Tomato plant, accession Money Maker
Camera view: bottom (45 deg); turntable rotation: 180 degrees
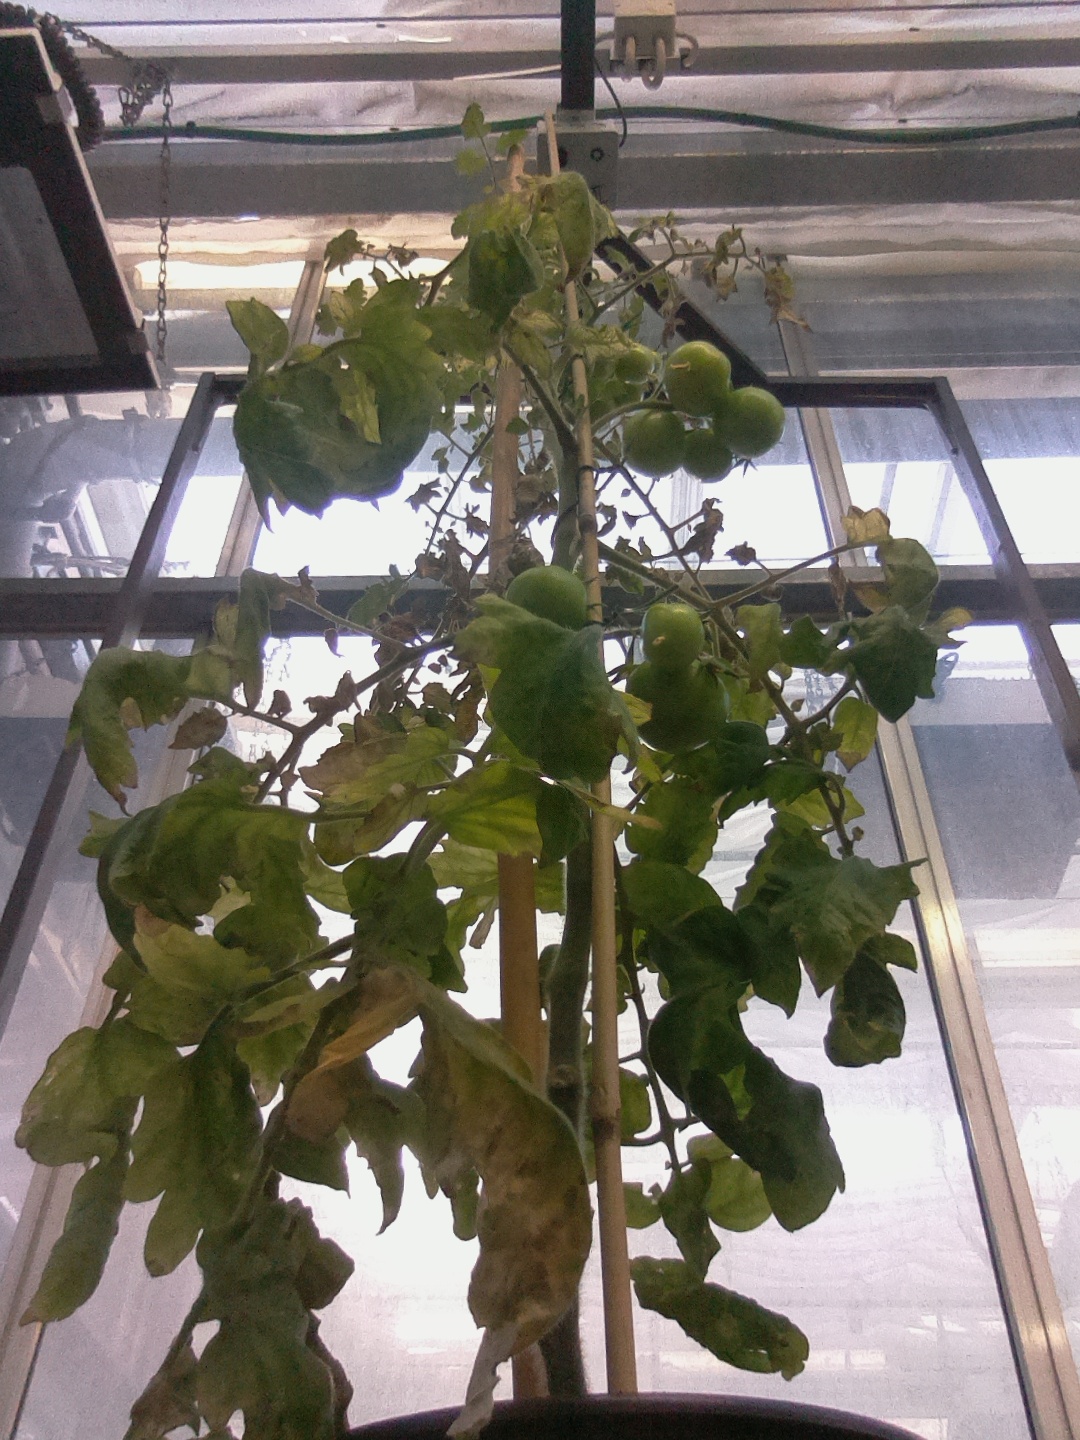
BBCH growth stage 79: 90% -100% of final fruit size